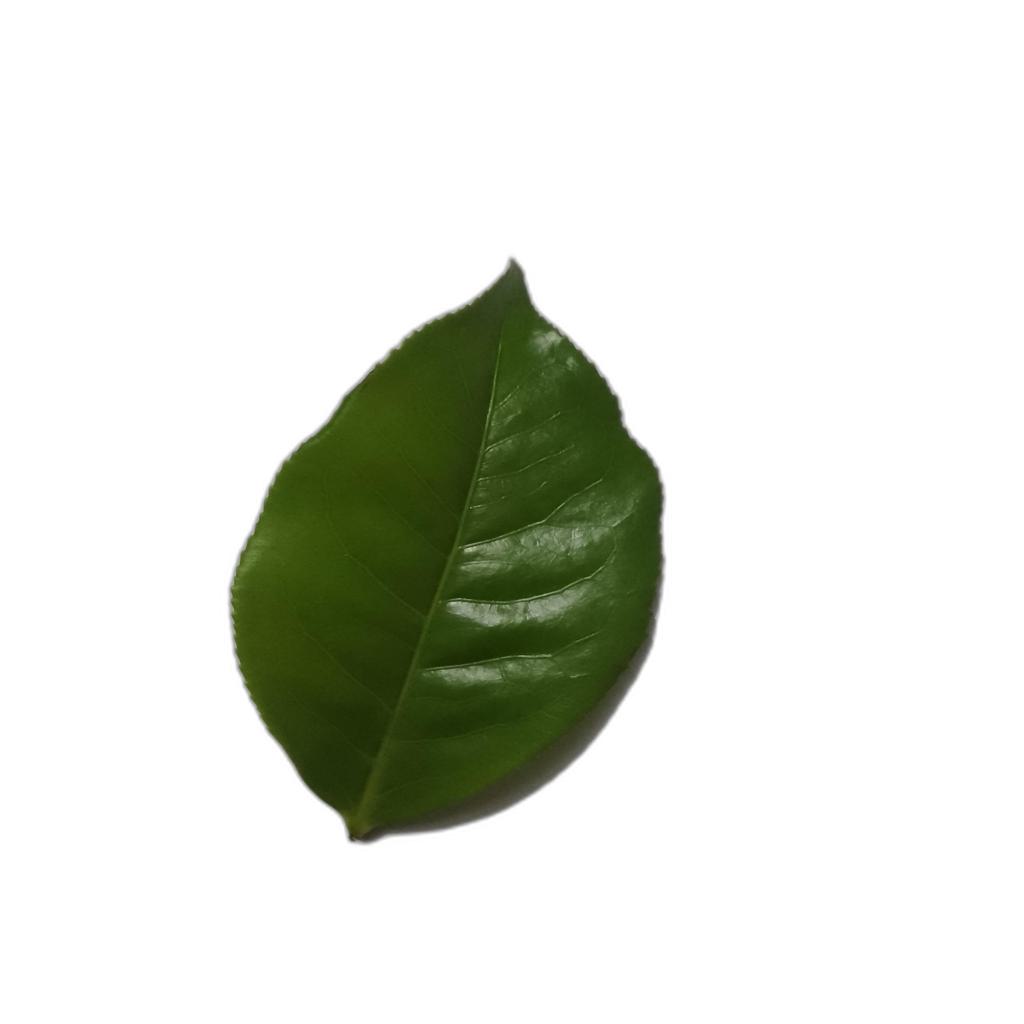
Label: Healthy